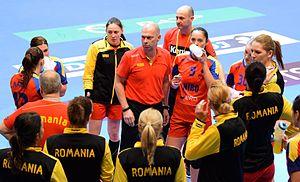
Equipe de Roumanie de handball féminin Le 29 novembre 2015, lors du match Roumanie / Cuba pour le compte du TIPIFF 2015. Au stade Pierre de Coubertin à Paris.